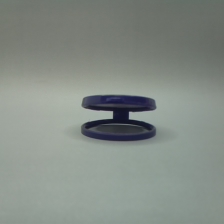
Color: blue
Cap type: hinged cap